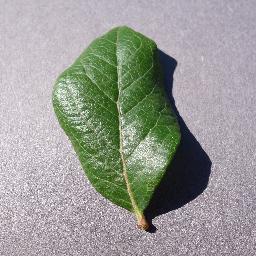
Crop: blueberry
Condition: healthy